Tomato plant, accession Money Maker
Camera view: bottom (45 deg); turntable rotation: 240 degrees
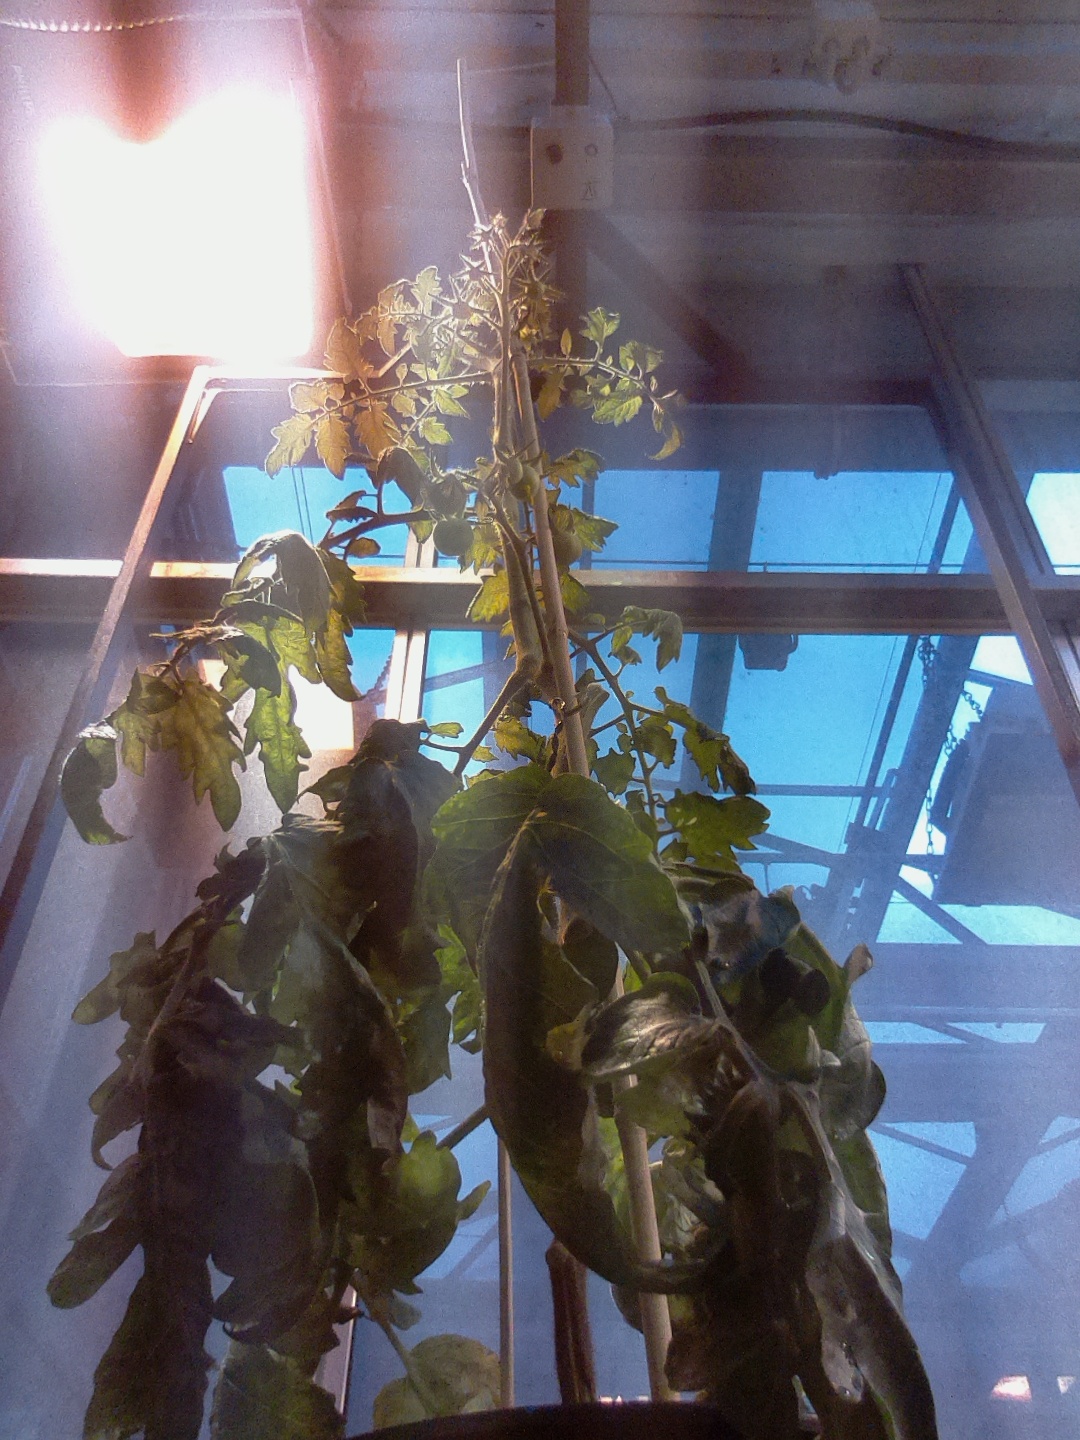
BBCH growth stage 72: 20%-30% of final fruit size